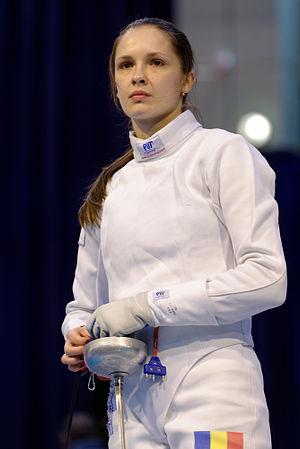
La Roumaine Simona Pop au Challenge International de Saint-Maur 2014 (Coupe du monde d'épée dames).